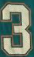
Number: 3